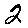
Label: 2